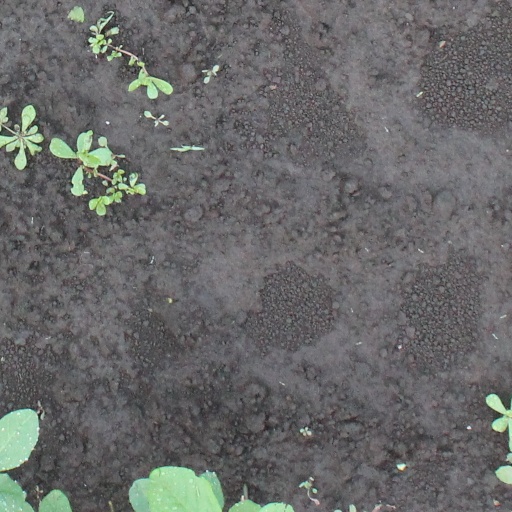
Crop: soybean